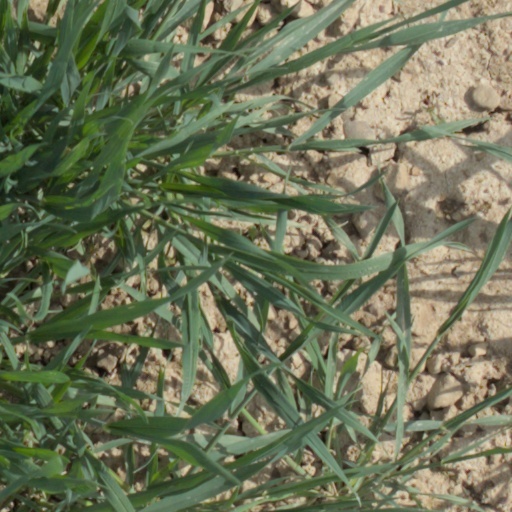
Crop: wheat